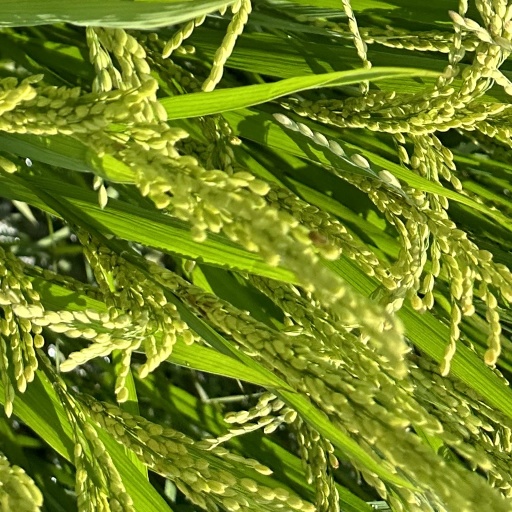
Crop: rice